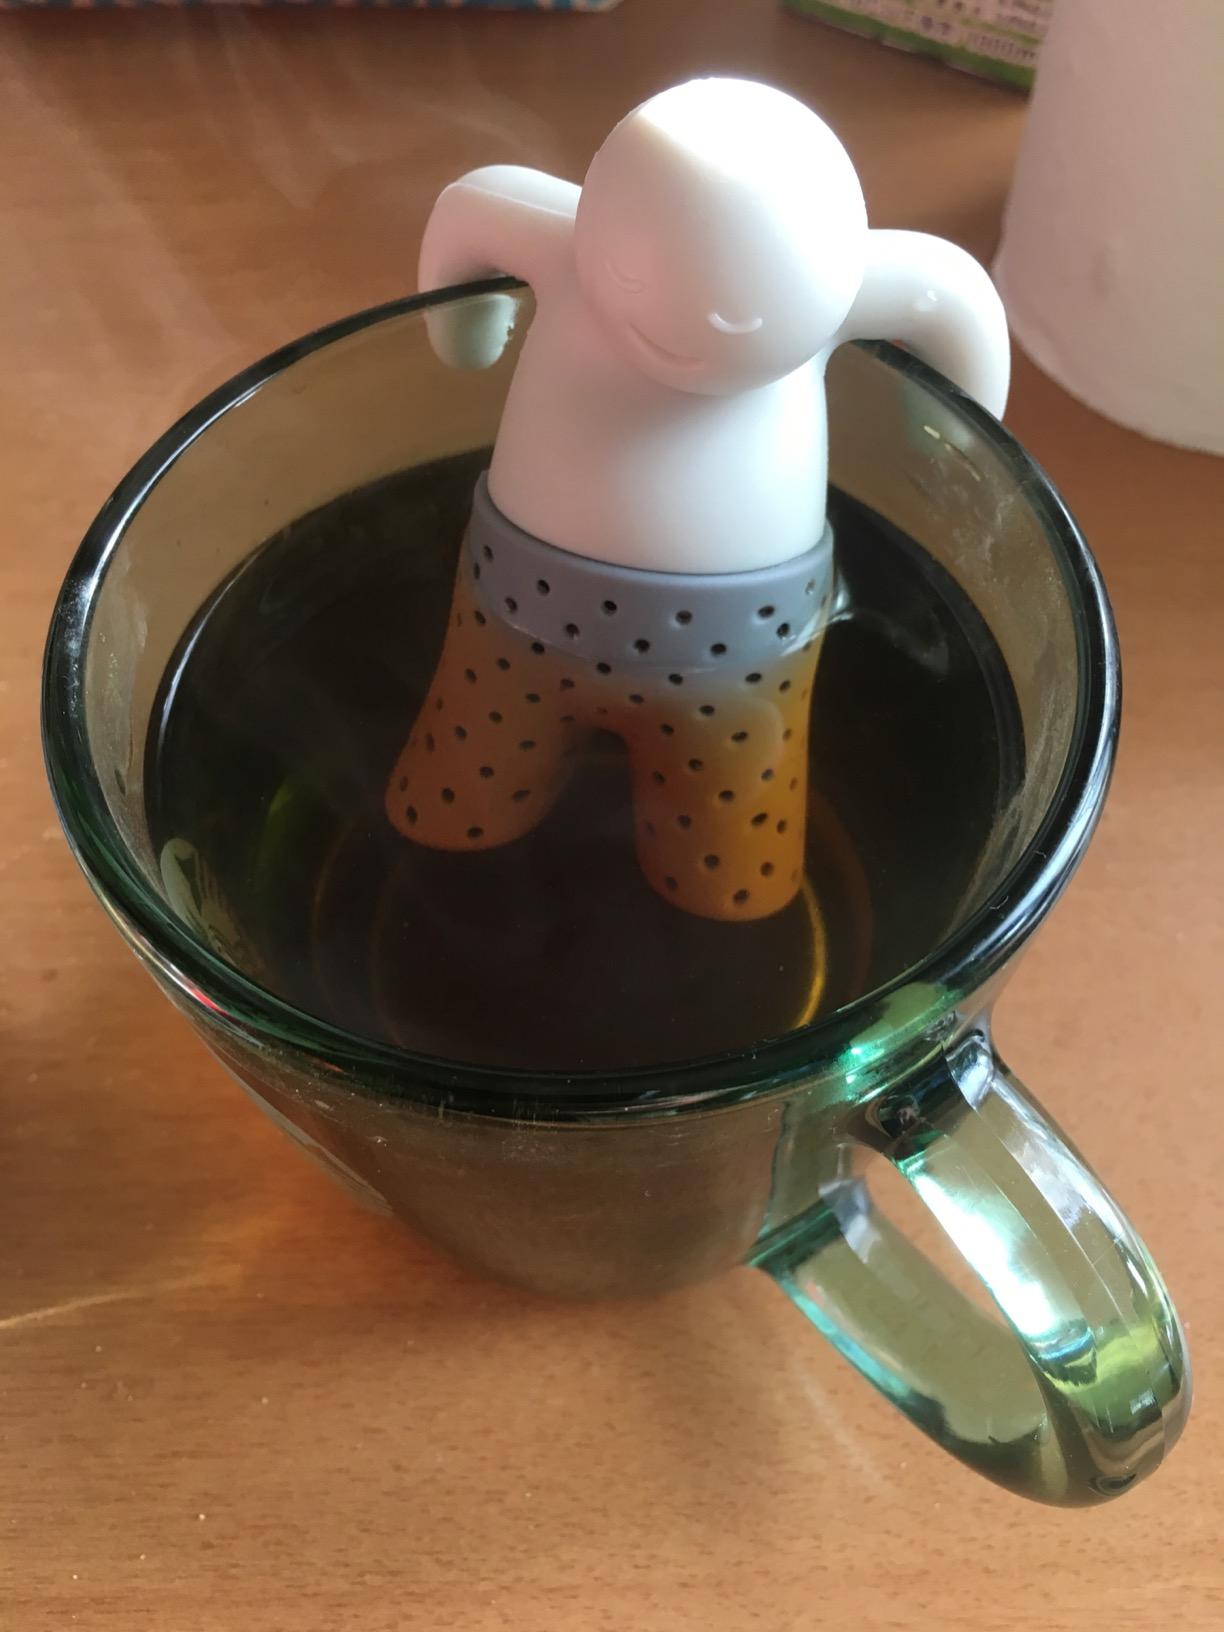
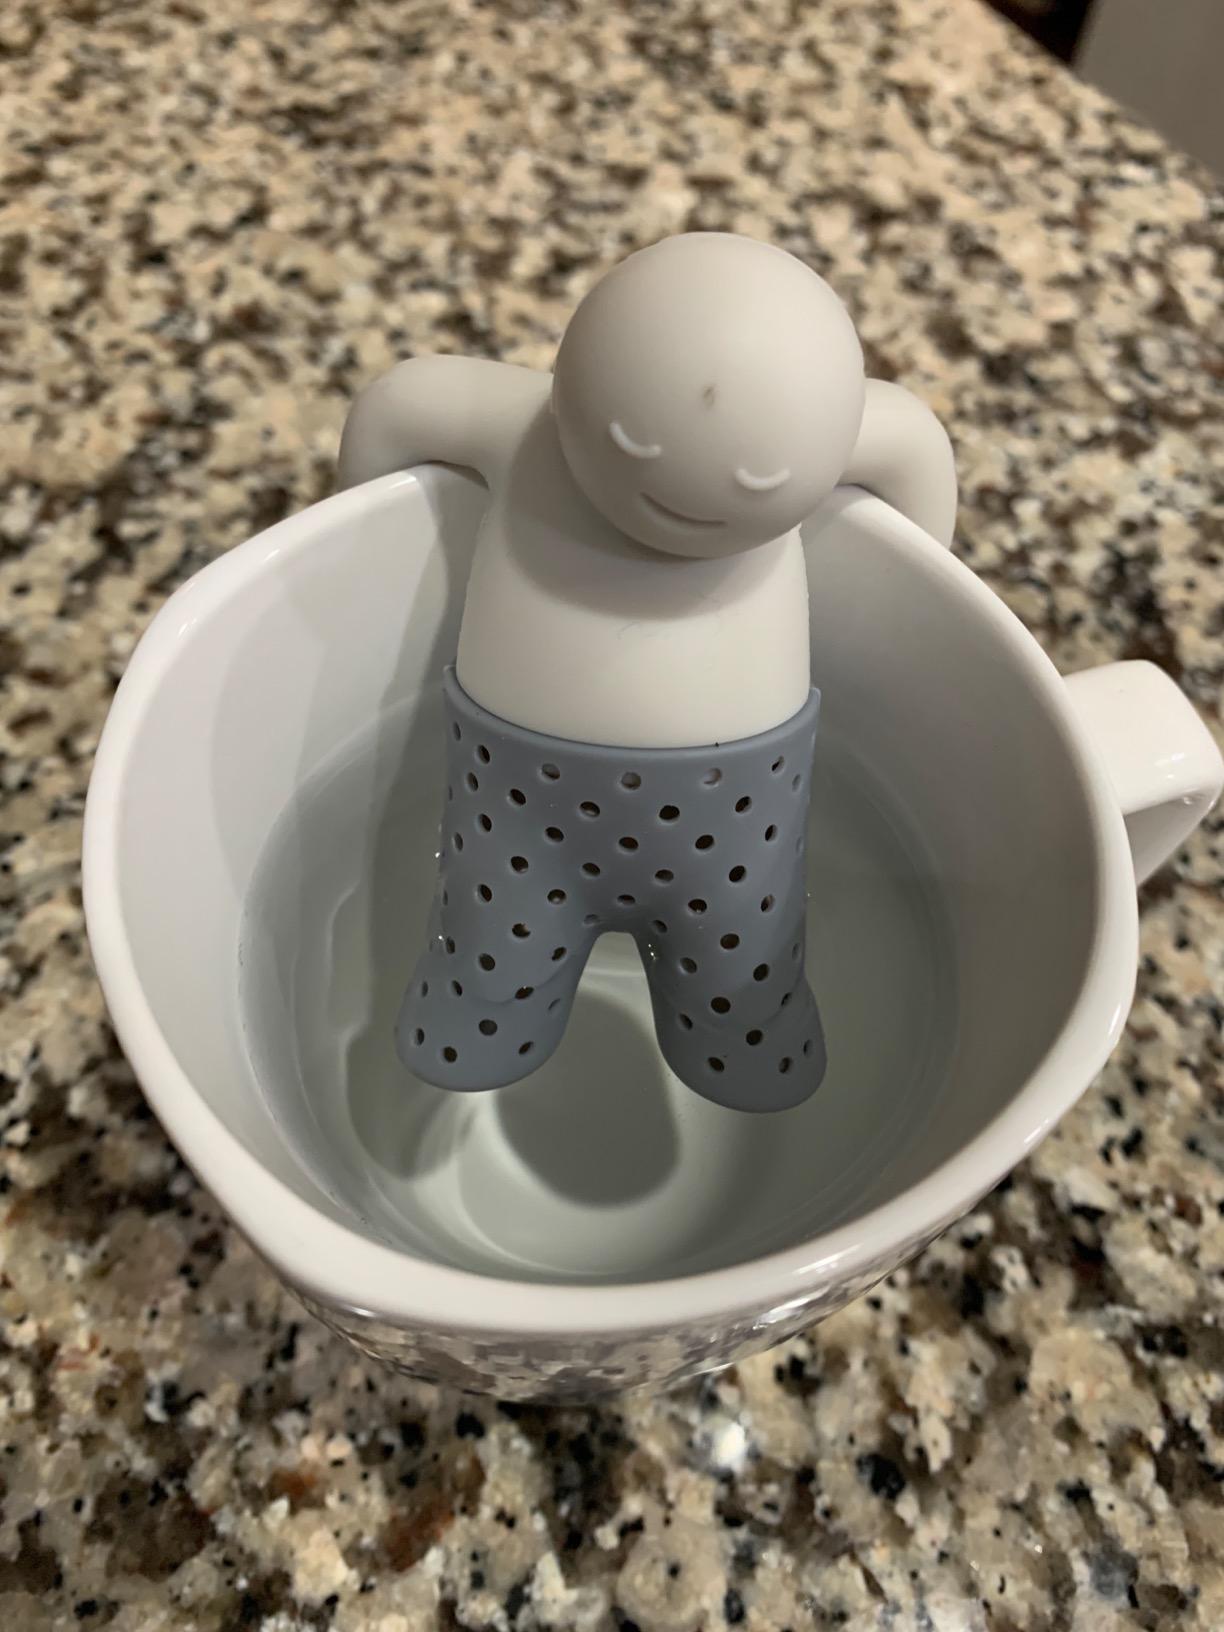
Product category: items_tea
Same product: yes